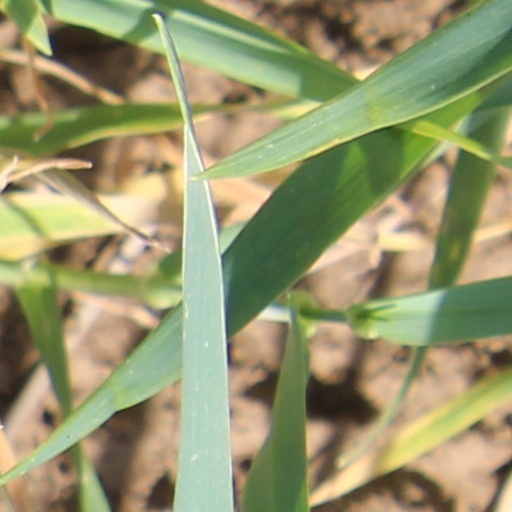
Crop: wheat